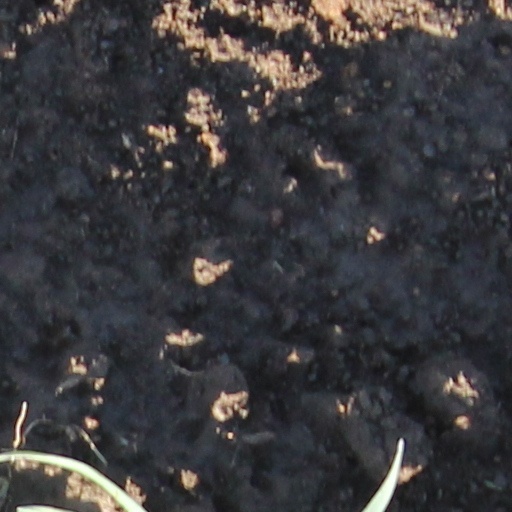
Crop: wheat